Aron Stevens

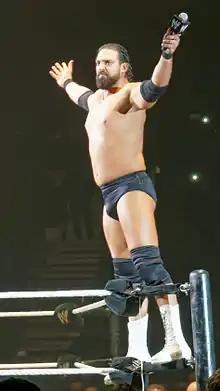
Sandow in November 2013

The July 14 Money in the Bank pay-per-view marked the beginning of the end for Team Rhodes Scholars. Both Rhodes and Sandow entered the World Heavyweight Championship Money in the Bank ladder match; just as Rhodes was about to win the match, Sandow threw Rhodes off the ladder and retrieved the briefcase himself to earn the opportunity to challenge for the World Heavyweight Championship at any time of his choosing within the next year. Despite winning the briefcase, Sandow went on to lose many matches before his cash-in, with a total of 1 win and 12 losses on "Raw" and "SmackDown". The split of Team Rhodes Scholars was confirmed the next night on "Raw" when Rhodes attacked Sandow. Rhodes dominated the feud between him and Sandow; throwing Sandow's briefcase into the Gulf of Mexico, which forced Sandow to introduce a new custom-made briefcase; thwarting Sandow's attempt to cash-in on a vulnerable Alberto Del Rio; and defeating Sandow twice in singles matches, one of which was at SummerSlam.